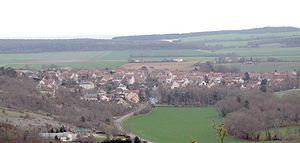
vue panoramique de Messigny et Ventoux, Côte d'Or, Bourgogne, FRANCE
Messigny-et-Vantoux est une commune française située dans le département de la Côte-d'Or en région Bourgogne-Franche-Comté.